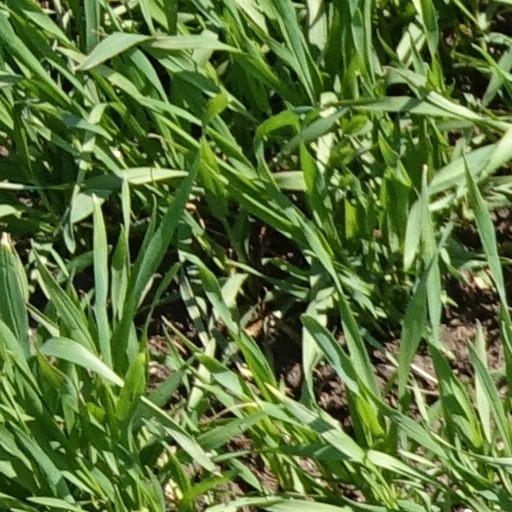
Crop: wheat